Sadaharu Horio

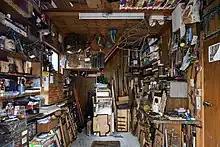
Atelier

Sadaharu Horio was born in 1939 in Kobe, Japan. His father worked as a cameraman for the military and later for a newspaper. Although he showed interest and talent in painting in his youth, in 1955 Horio began training in the Kobe shipyard of Mitsubishi Heavy Industries. He worked for the company until his retirement in 1998. In 1956, Horio first caught the attention of the Gutai group’s leader Jirō Yoshihara. In 1965, he participated in the "15th Gutai Art Exhibition" at the Gutai Pinacotheca in Osaka, but shortly after, had a crisis and destroyed all his works with the intention of quitting painting. Horio continued, encouraged by Kazuo Shiraga and Saburo Murakami, and became an official member of Gutai in 1966, holding a solo show at Gutai Pinacotheca in 1968. In 1969, he became a member of the Ashiya City Art Association. He participated in Gutai projects until its dissolution in 1972.